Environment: real
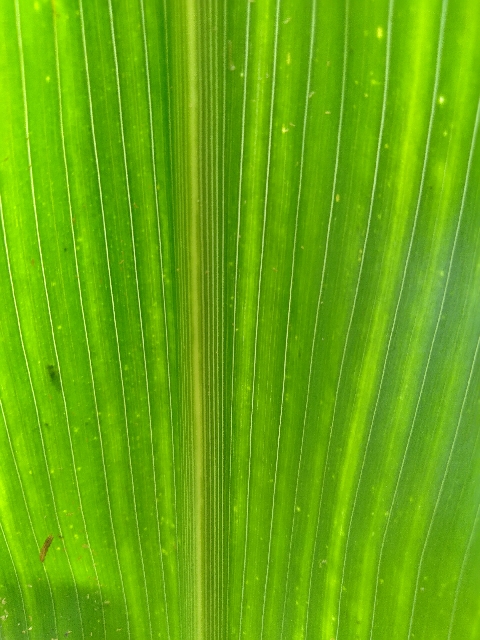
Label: lethal_necrosis